Answer in natural language. How many Doorways are visible in the scene? Choose between the following options: 0, 1, 4, 3 or 2
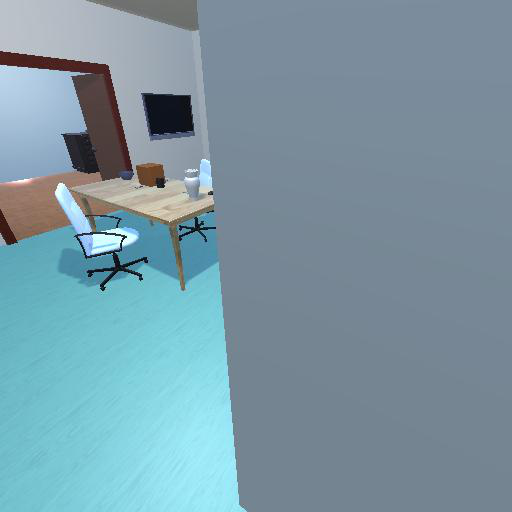
<answer>1</answer>